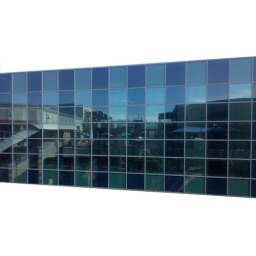
Nice reflection of 29th St. Mall in windows of theater